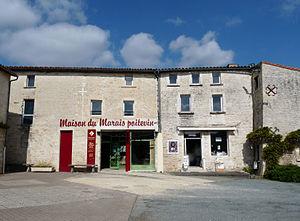
Maison du Marais poitevin à Coulon (Deux-Sèvres)
La Maison du Marais poitevin retrace, selon les principes d'un écomusée, l'histoire du Marais mouillé et de ses habitants. Ce musée est implanté au cœur du bourg de Coulon, commune touristique du département des Deux-Sèvres située dans la Venise verte à une dizaine de kilomètres au sud-ouest de Niort.
Coulon est une commune du centre-ouest de la France située dans le département des Deux-Sèvres en région Nouvelle-Aquitaine. C'est un haut lieu touristique du marais poitevin, la capitale de la « Venise verte », c'est-à-dire sa partie orientale également connue sous le nom de « marais mouillé », par opposition au « marais desséché ».